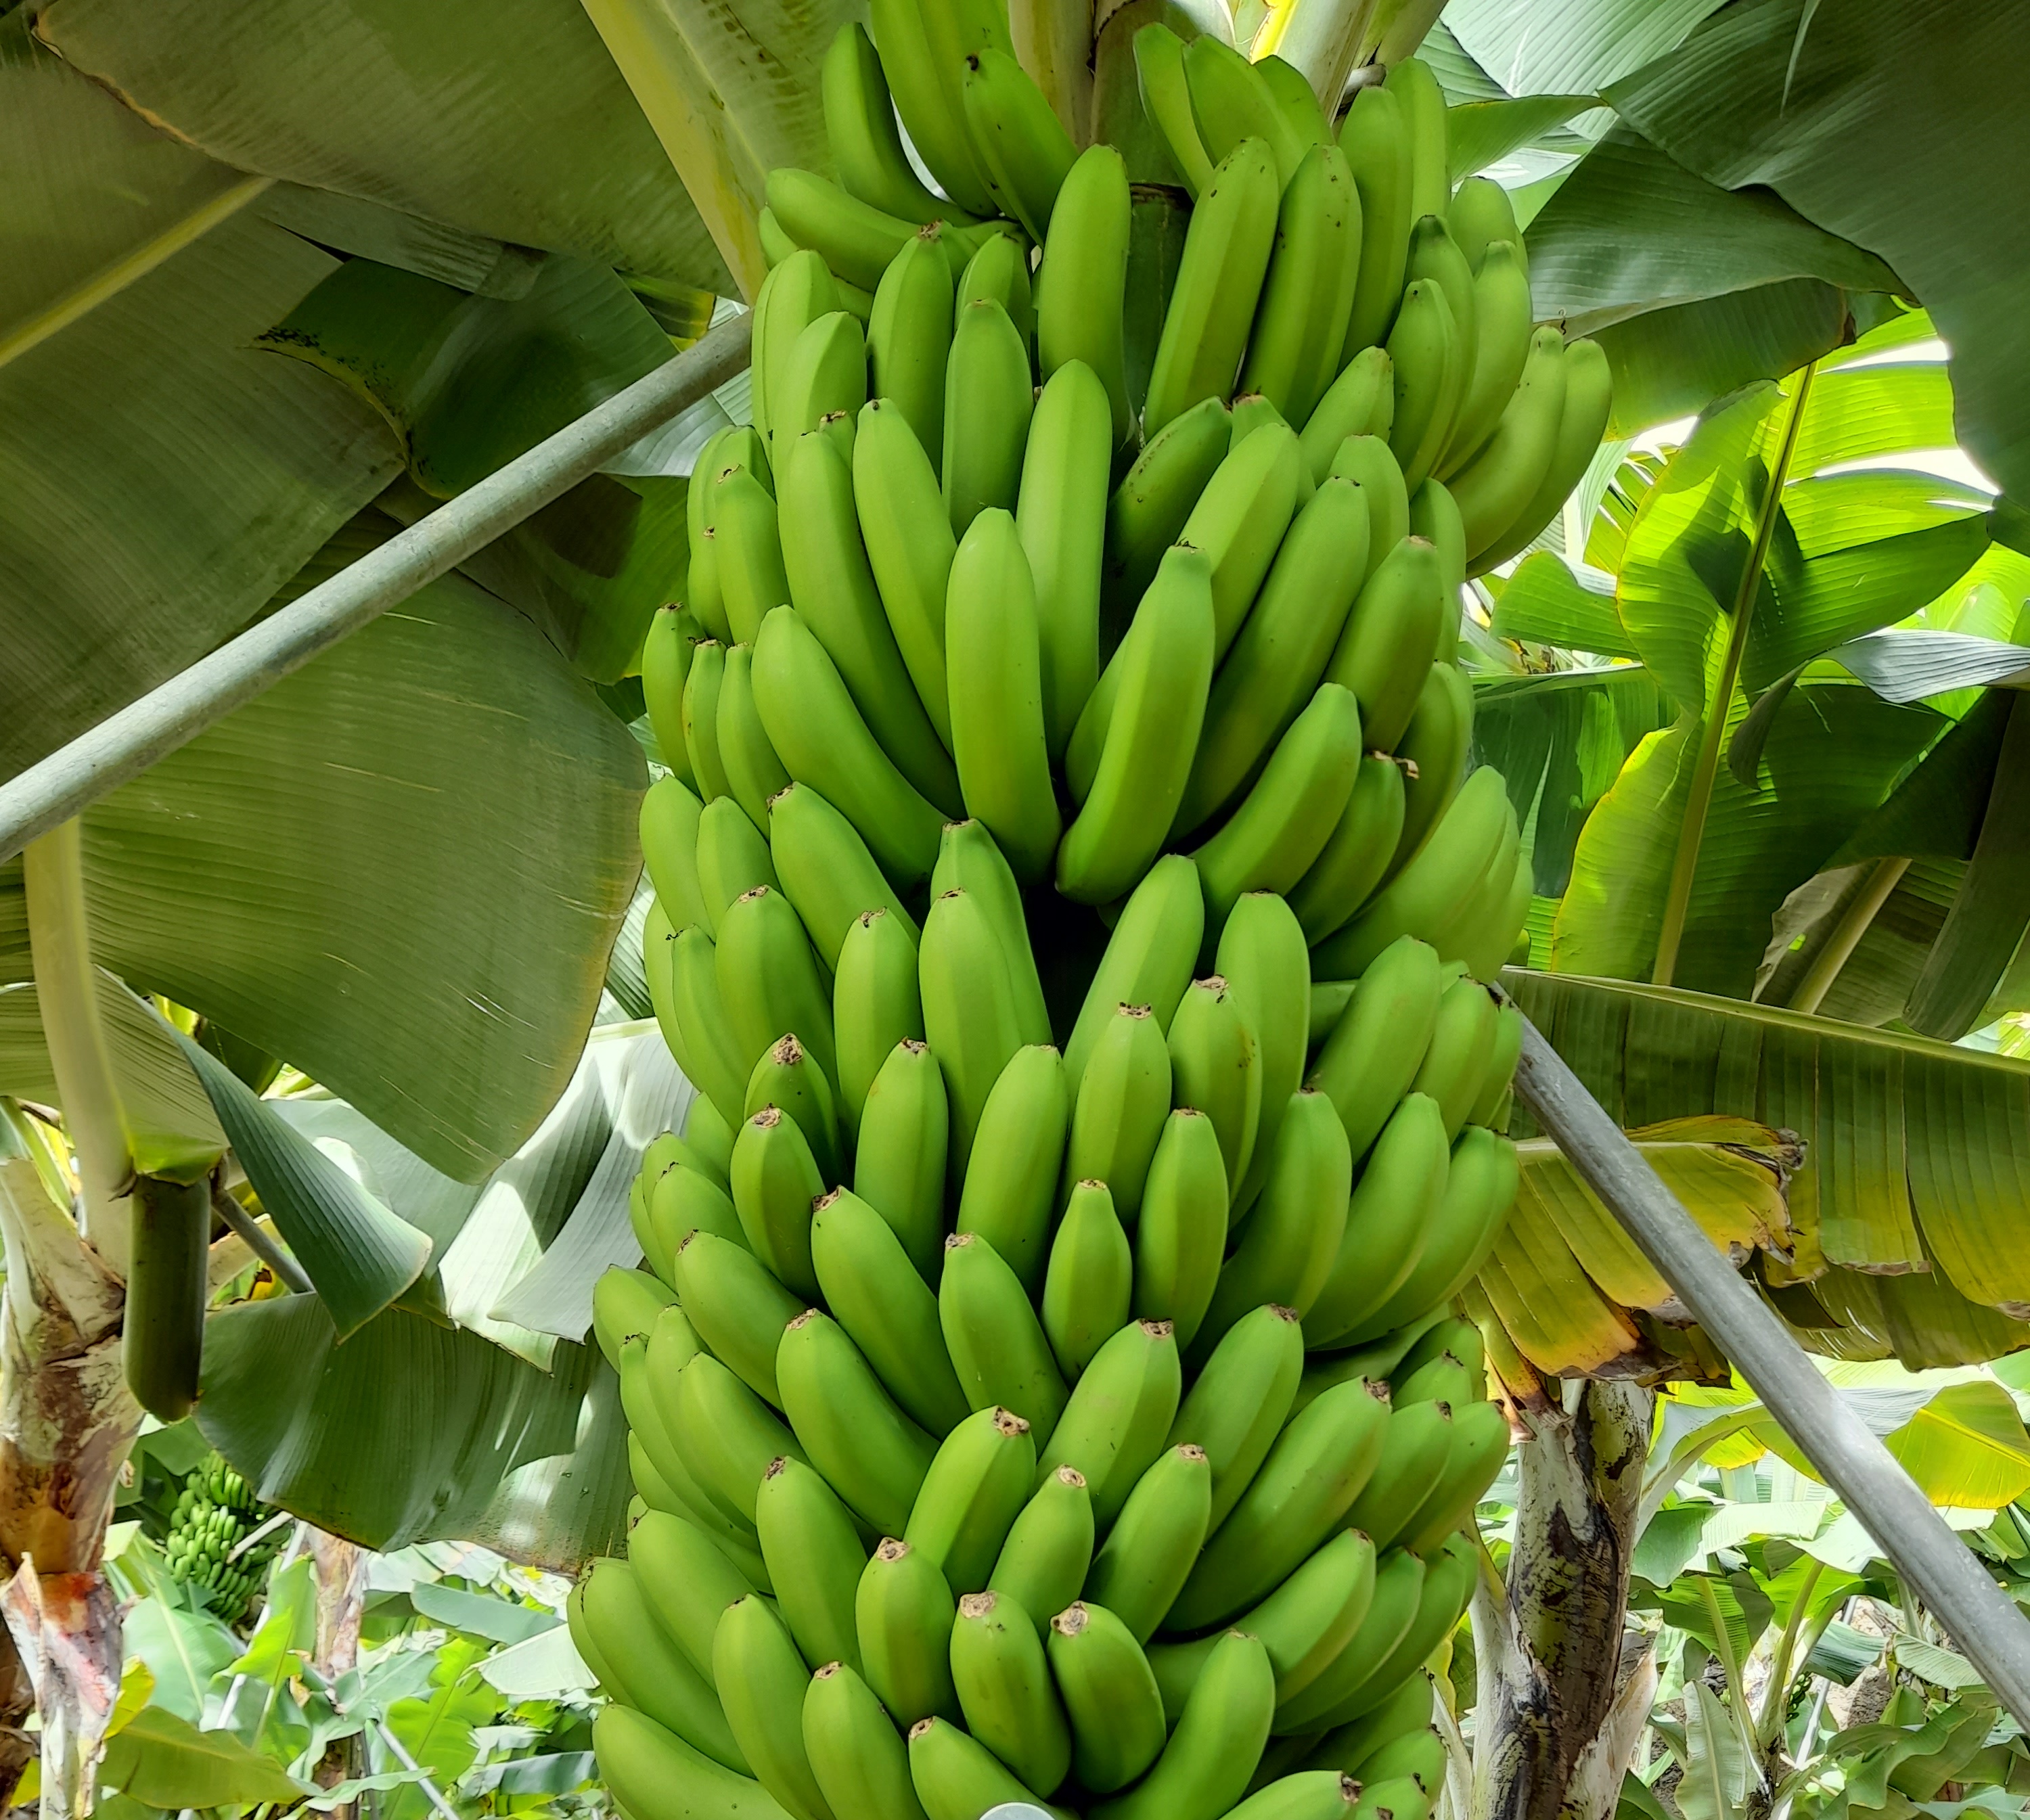
Label: Cut